Hill 60 (Ypres)

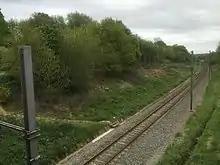
Zillebeke, Belgium: tracks of Ypres-Comines railway, with Hill 60 on the left

The high ground of Hill 60, south of Zillebeke, was created in the 1850s by spoil dumped from the cutting of the railway line between Ypres and Comines. The line opened in March 1854 and formed part of the La Madeleine–Comines railway from the French Nord-Pas-de-Calais region into Belgian Flanders.